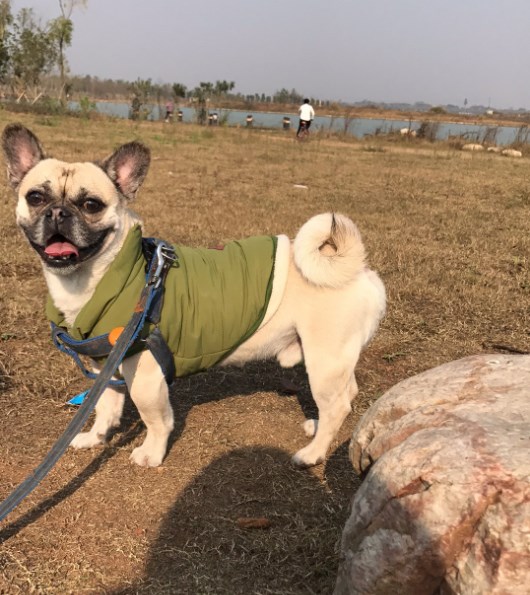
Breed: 798-n000130-pug